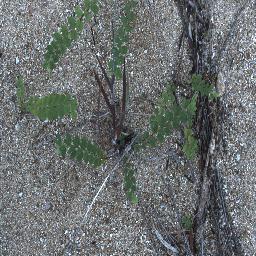
Label: negative